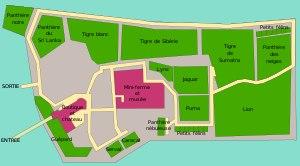
Le Parc des Félins est un parc zoologique français situé sur la commune de Lumigny-Nesles-Ormeaux en Seine-et-Marne, en Ile-de-France.